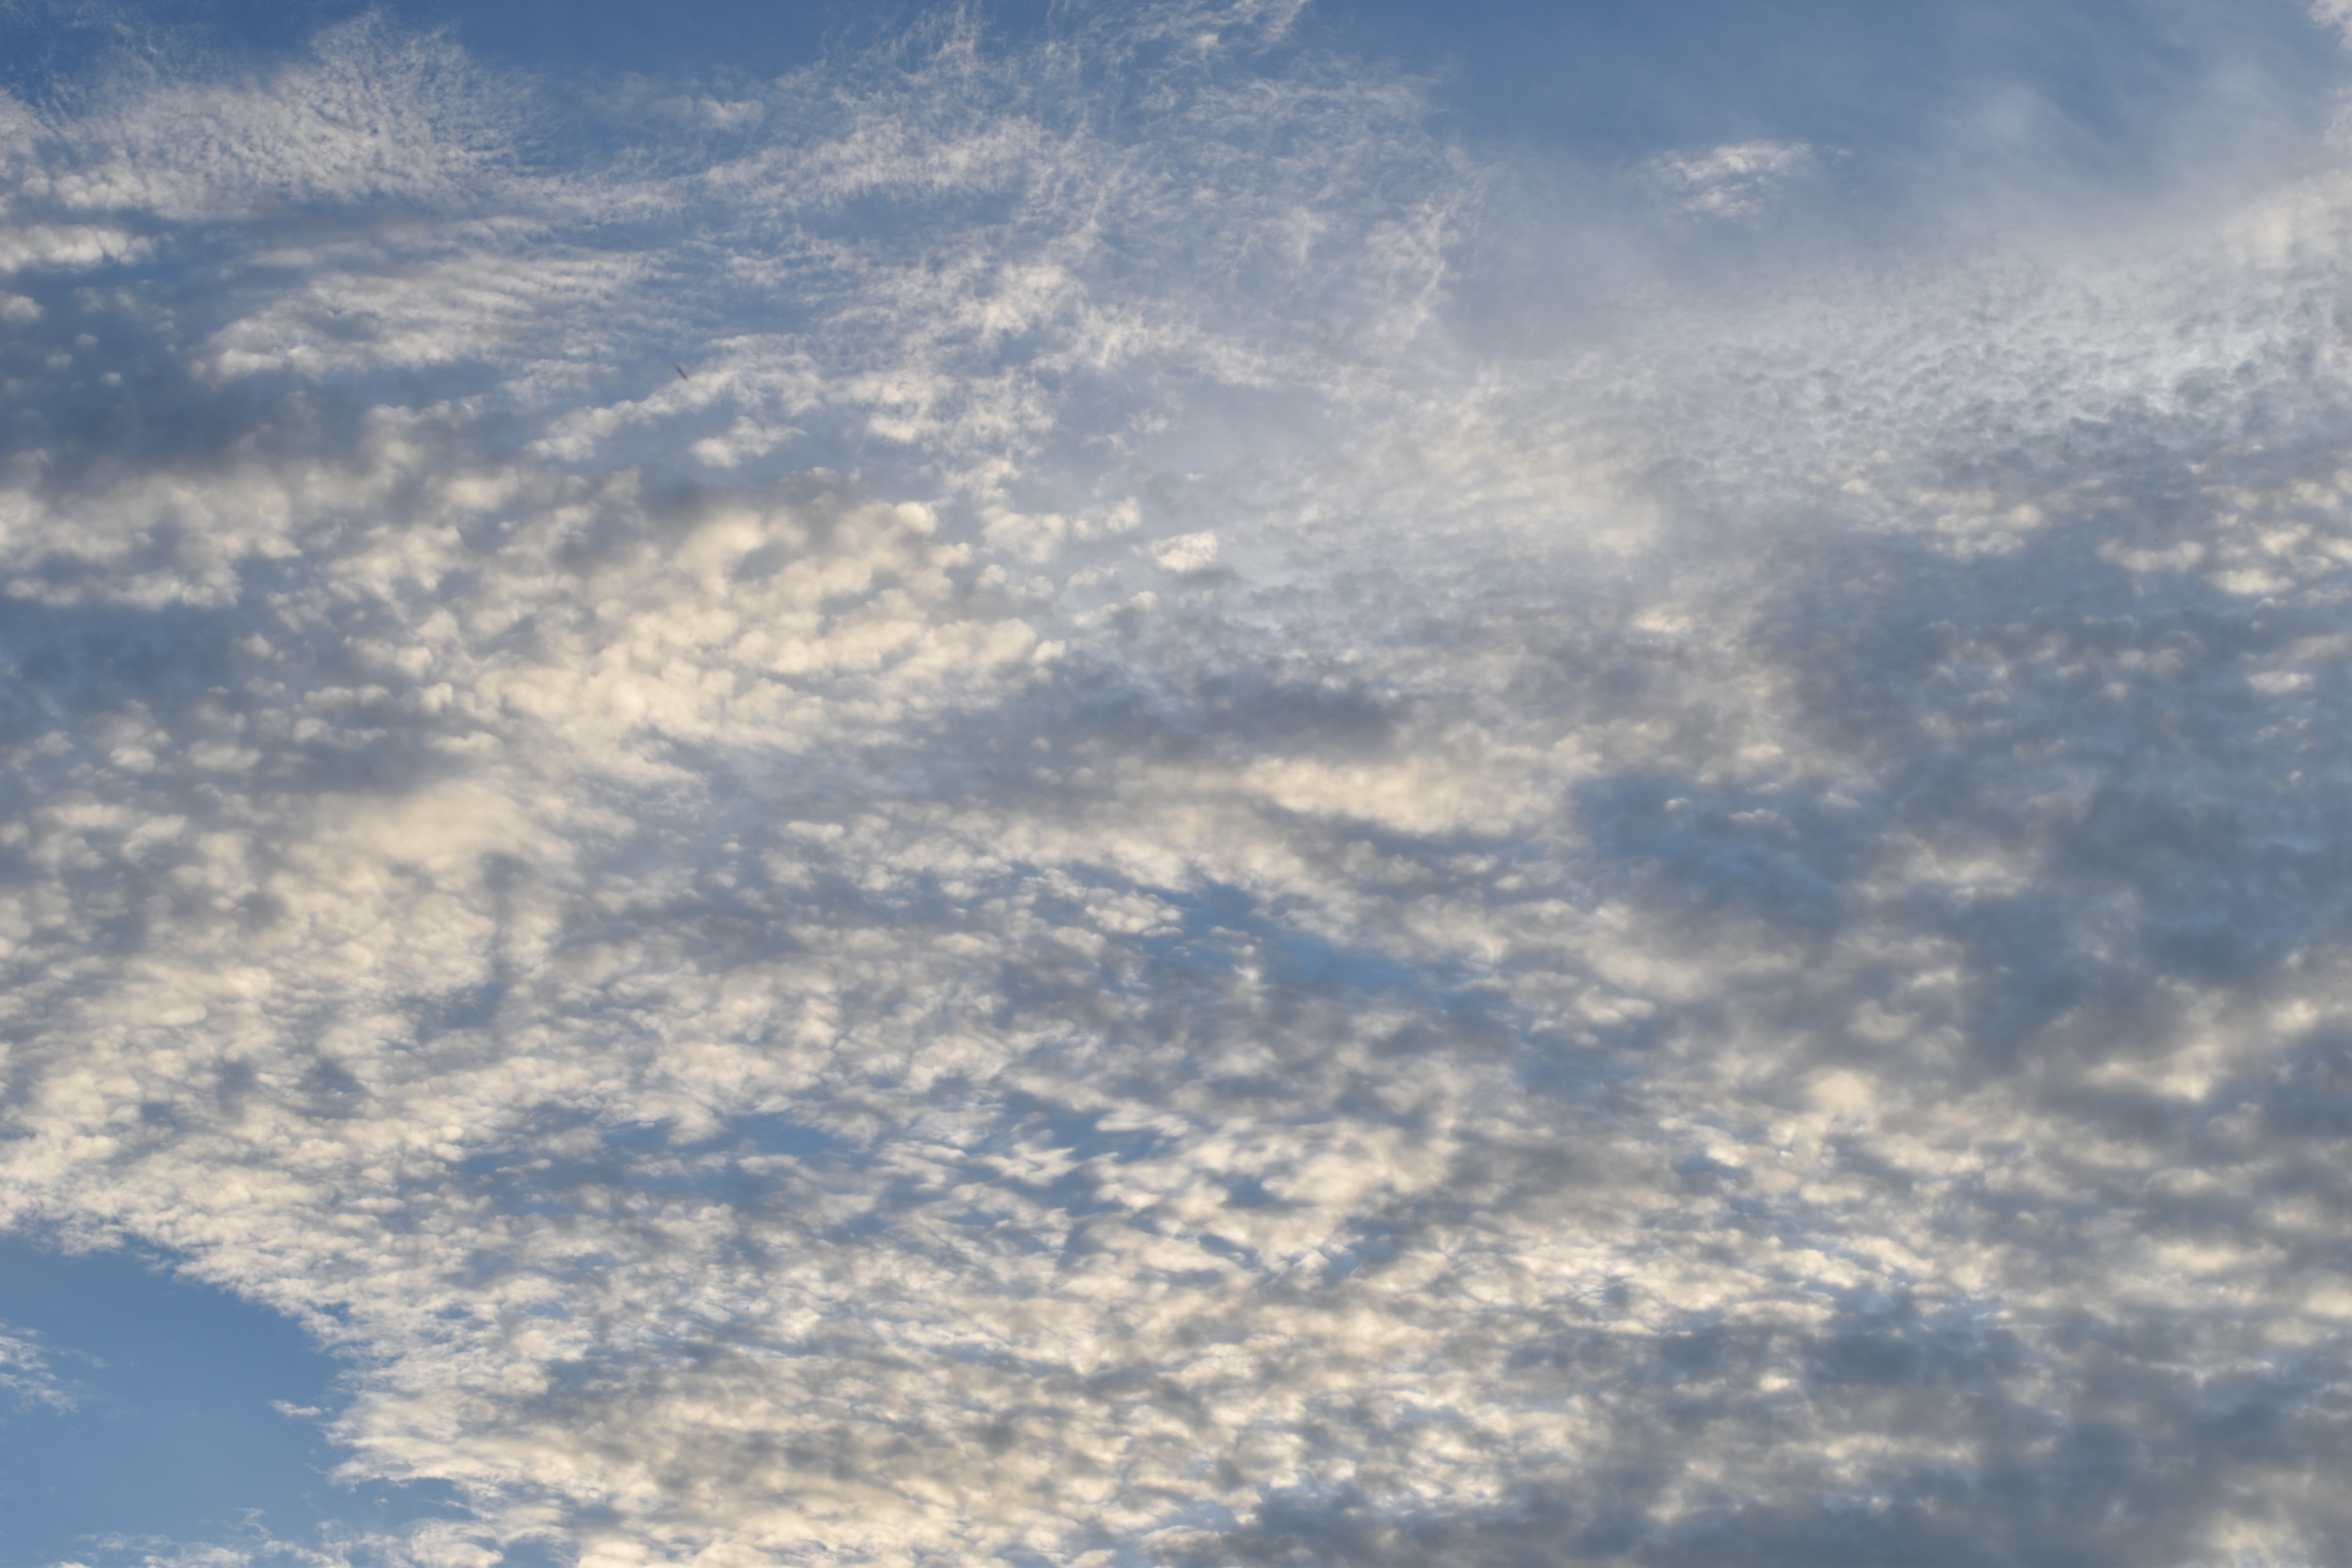
clouds, sky, cloud, daytime, atmosphere, blue, atmospheric phenomenon, meteorological phenomenon, sunlight, cumulus, morning, calm, evening, space